Prehistoric Ireland

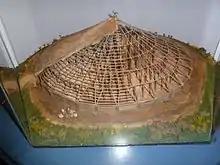
Model reconstruction of the circular building at Navan Fort, c. 100 BC.

The large Dowris Hoard, originally of over 200 items, mostly in bronze, has given its name to the Dowris Phase or period, as a term for the final phase of the Irish Bronze Age, about 900-600 BC. With 48 examples, the hoard contained all but two of the known examples of the distinctive "crotals", bronze rattles in the shape of a bull's testicle, as well as 26 horns or trumpets, weapons, and vessels. The rather earlier Dunaverney flesh-hook (perhaps 1050–900 BC) is suggestive of a culture where elite feasting was important, and reflects influence from continental Europe; very large riveted bronze cauldrons were also made. Large numbers of bronze weapons were produced, and typical sword shapes changed from shorter ones for stabbing and thrusting on foot, to longer ones, perhaps for a mounted warrior to slash with. This is one example of a Dowris Phase design type originating in the Hallstatt culture of continental Europe, probably transmitted via southern Britain; chapes for scabbards is another.